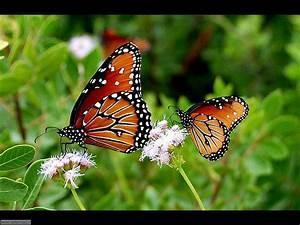
butterfly